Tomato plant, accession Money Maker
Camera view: bottom (45 deg); turntable rotation: 330 degrees
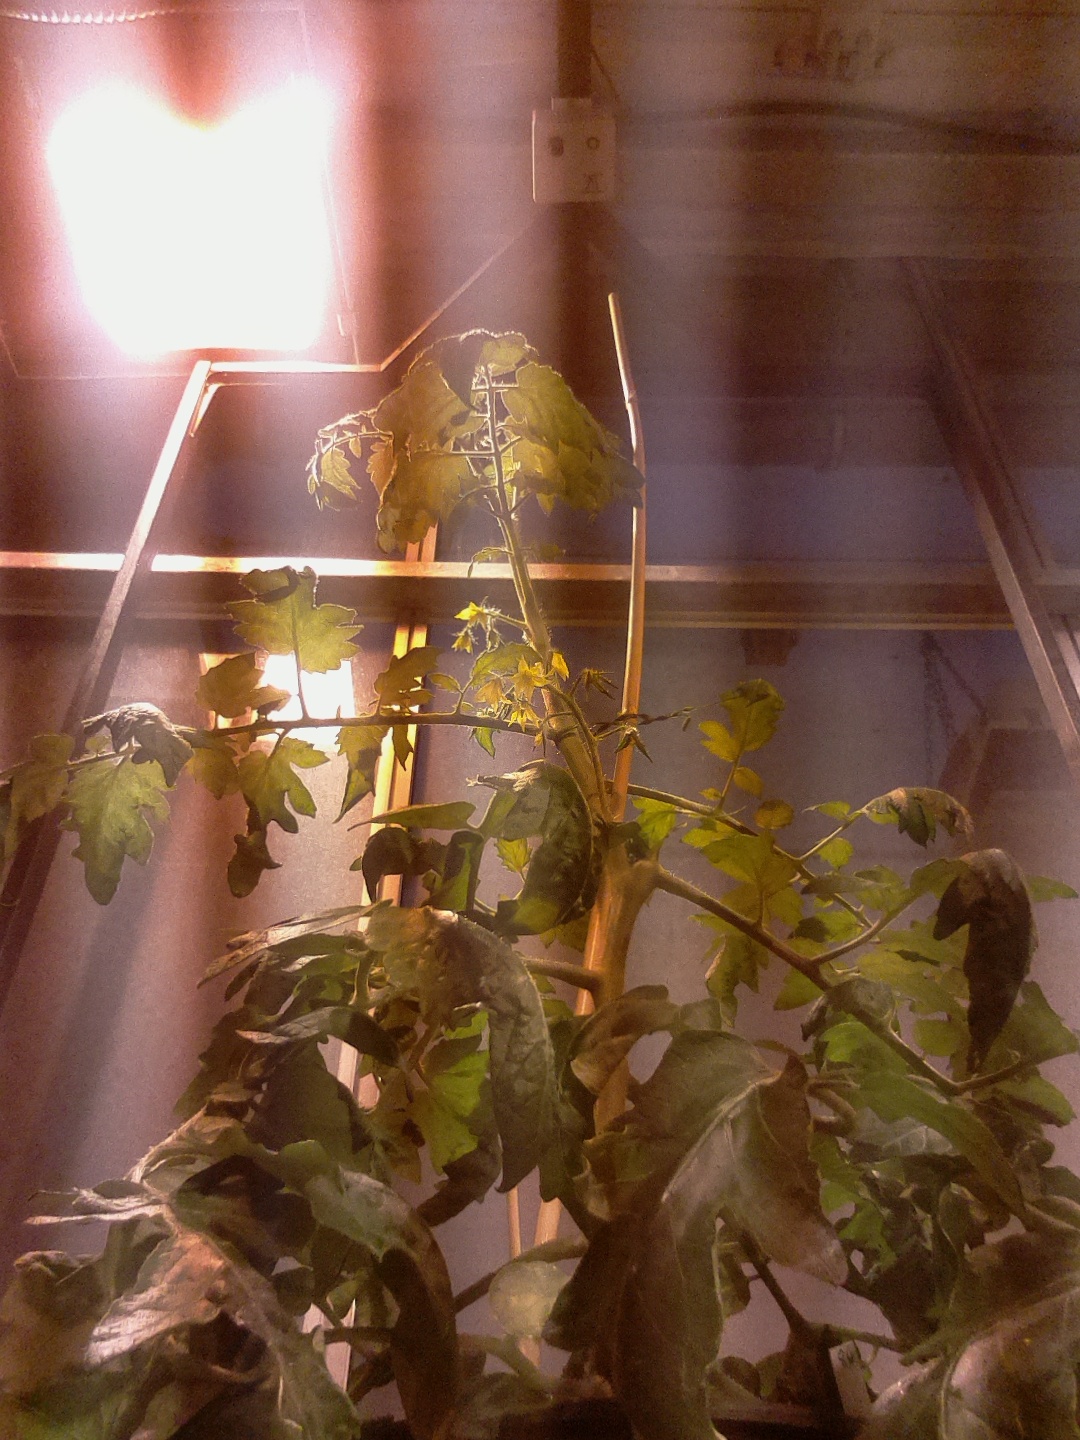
BBCH growth stage 69: End of flowering, 90%-100% of flowers open, more petals falling